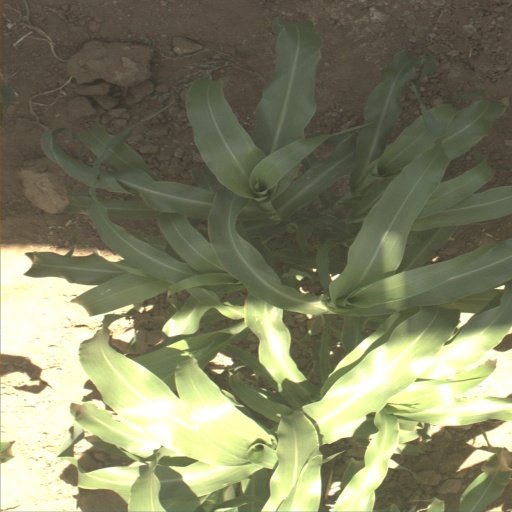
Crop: sorghum